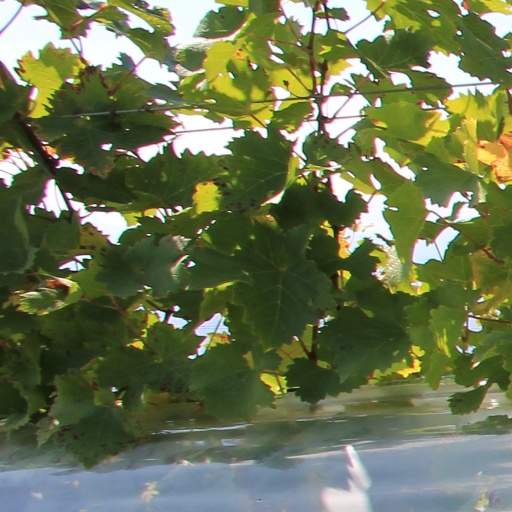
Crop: grape